Transatlantyk Festival

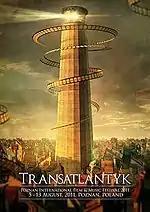
Transatlantyk poster 2011

The Glocal Hero Award: Bjørn Lomborg (a Danish academic and environmental writer).